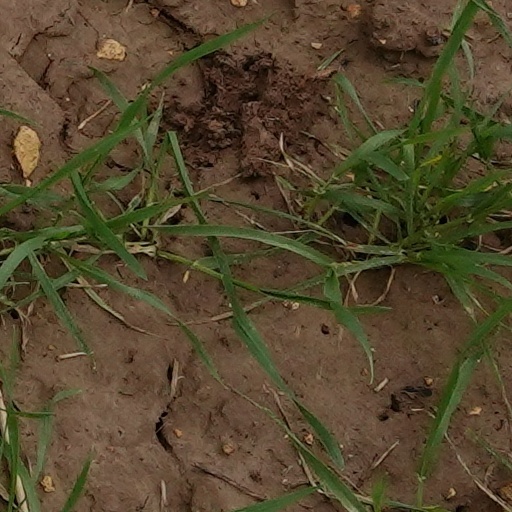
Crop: wheat